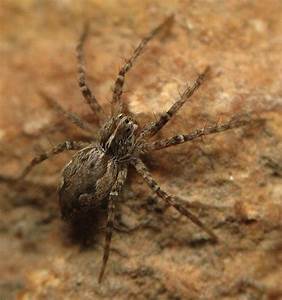
Label: spider